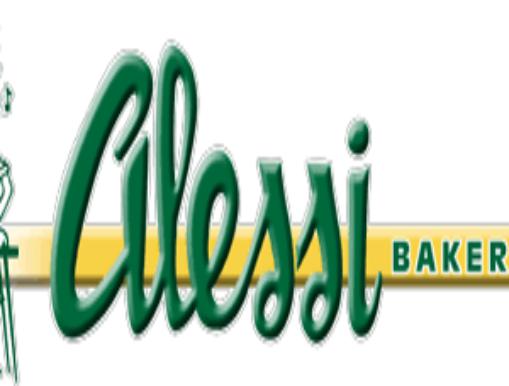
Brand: alessi
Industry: Necessities